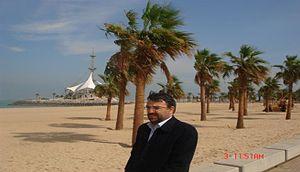
Seyed Mohammad Hosseini, né en 1963 à Najaf en Irak, est un homme politique irakien.